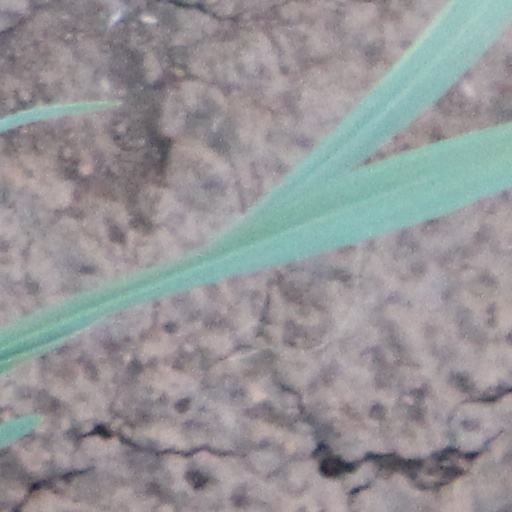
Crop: wheat